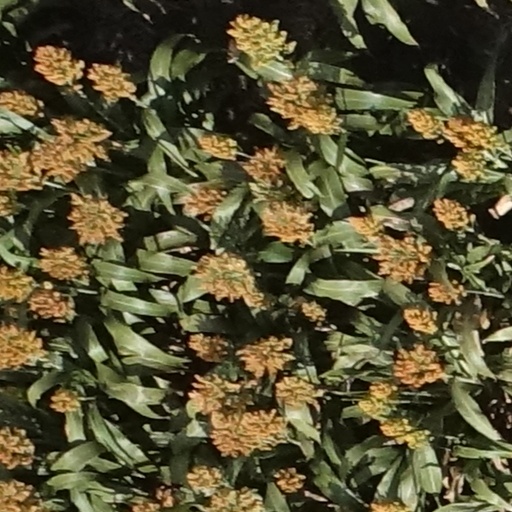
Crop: sorghum